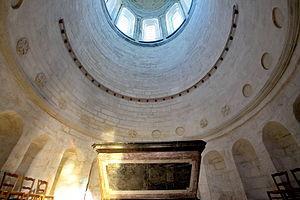
Tombeau de Saint Vicente Ferrer a la Cathédrale Saint-Pierre (classé) This building is indexed in the Base Mérimée, a database of architectural heritage maintained by the French Ministry of Culture,